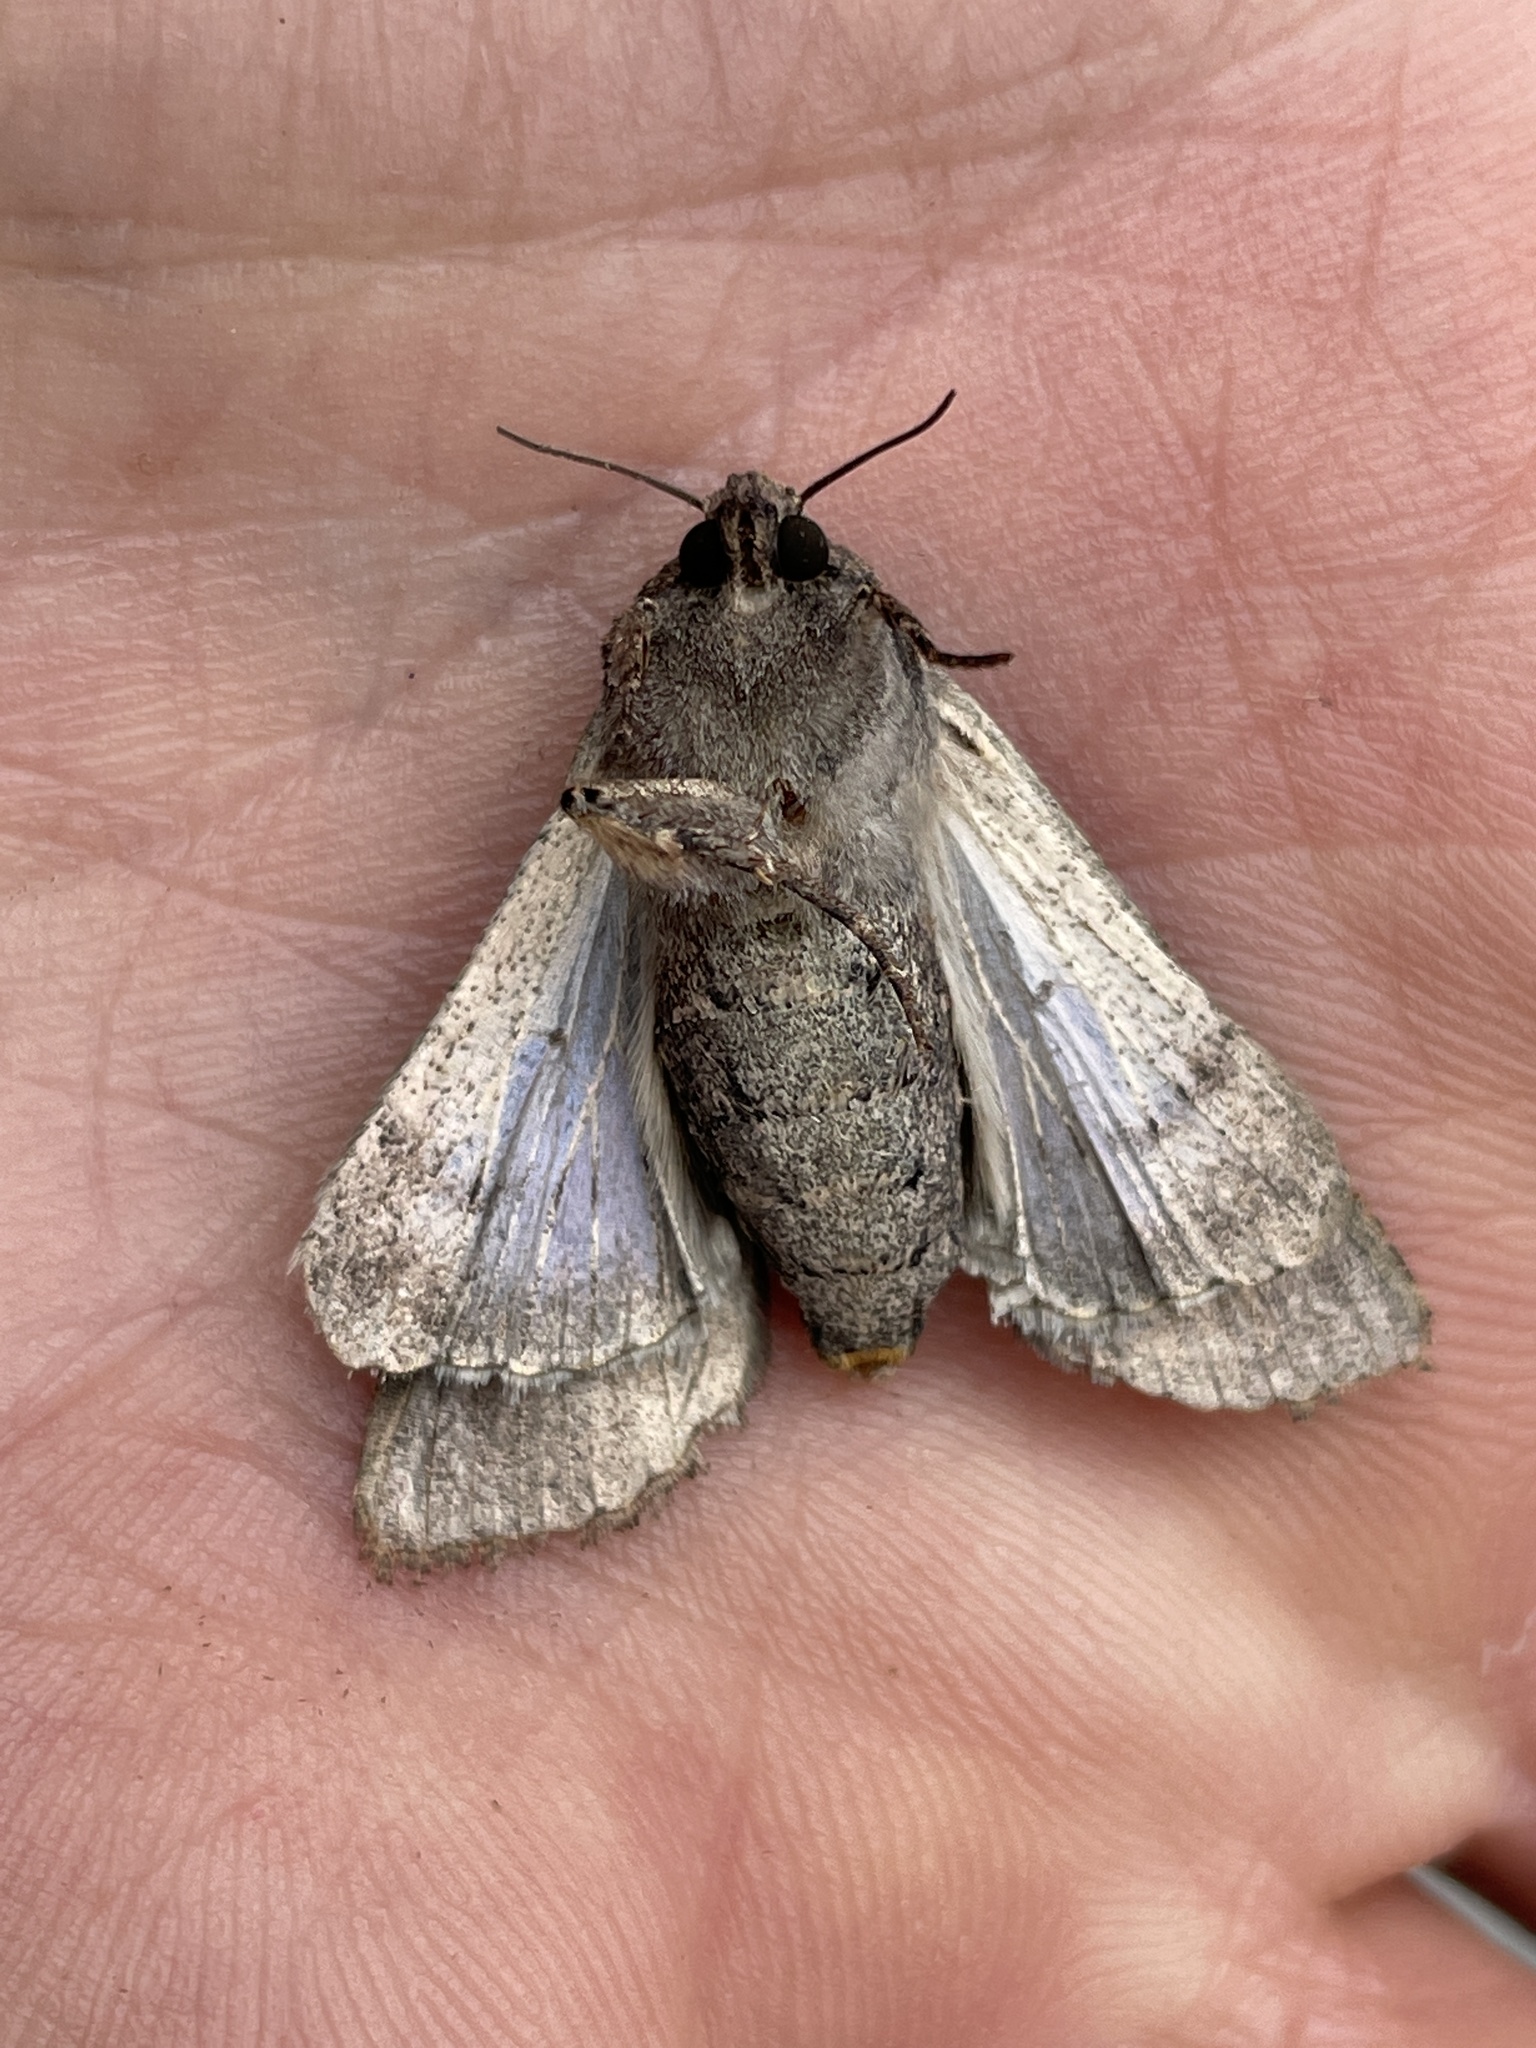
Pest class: cutworms